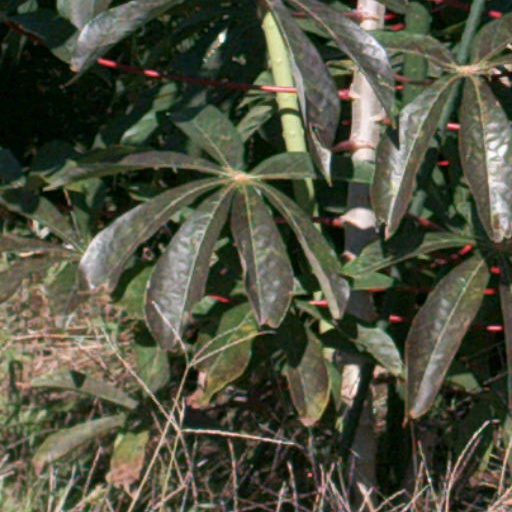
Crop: cassava